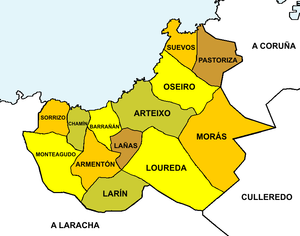
Arteixo est une commune de la province de La Corogne en Galice.